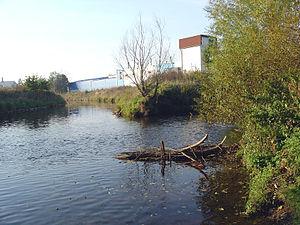
L'Úpa est une rivière de la Tchéquie longue de 78 km. Elle est un affluent de l'Elbe dans lequel elle se jette à Jaroměř.